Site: brandenburg
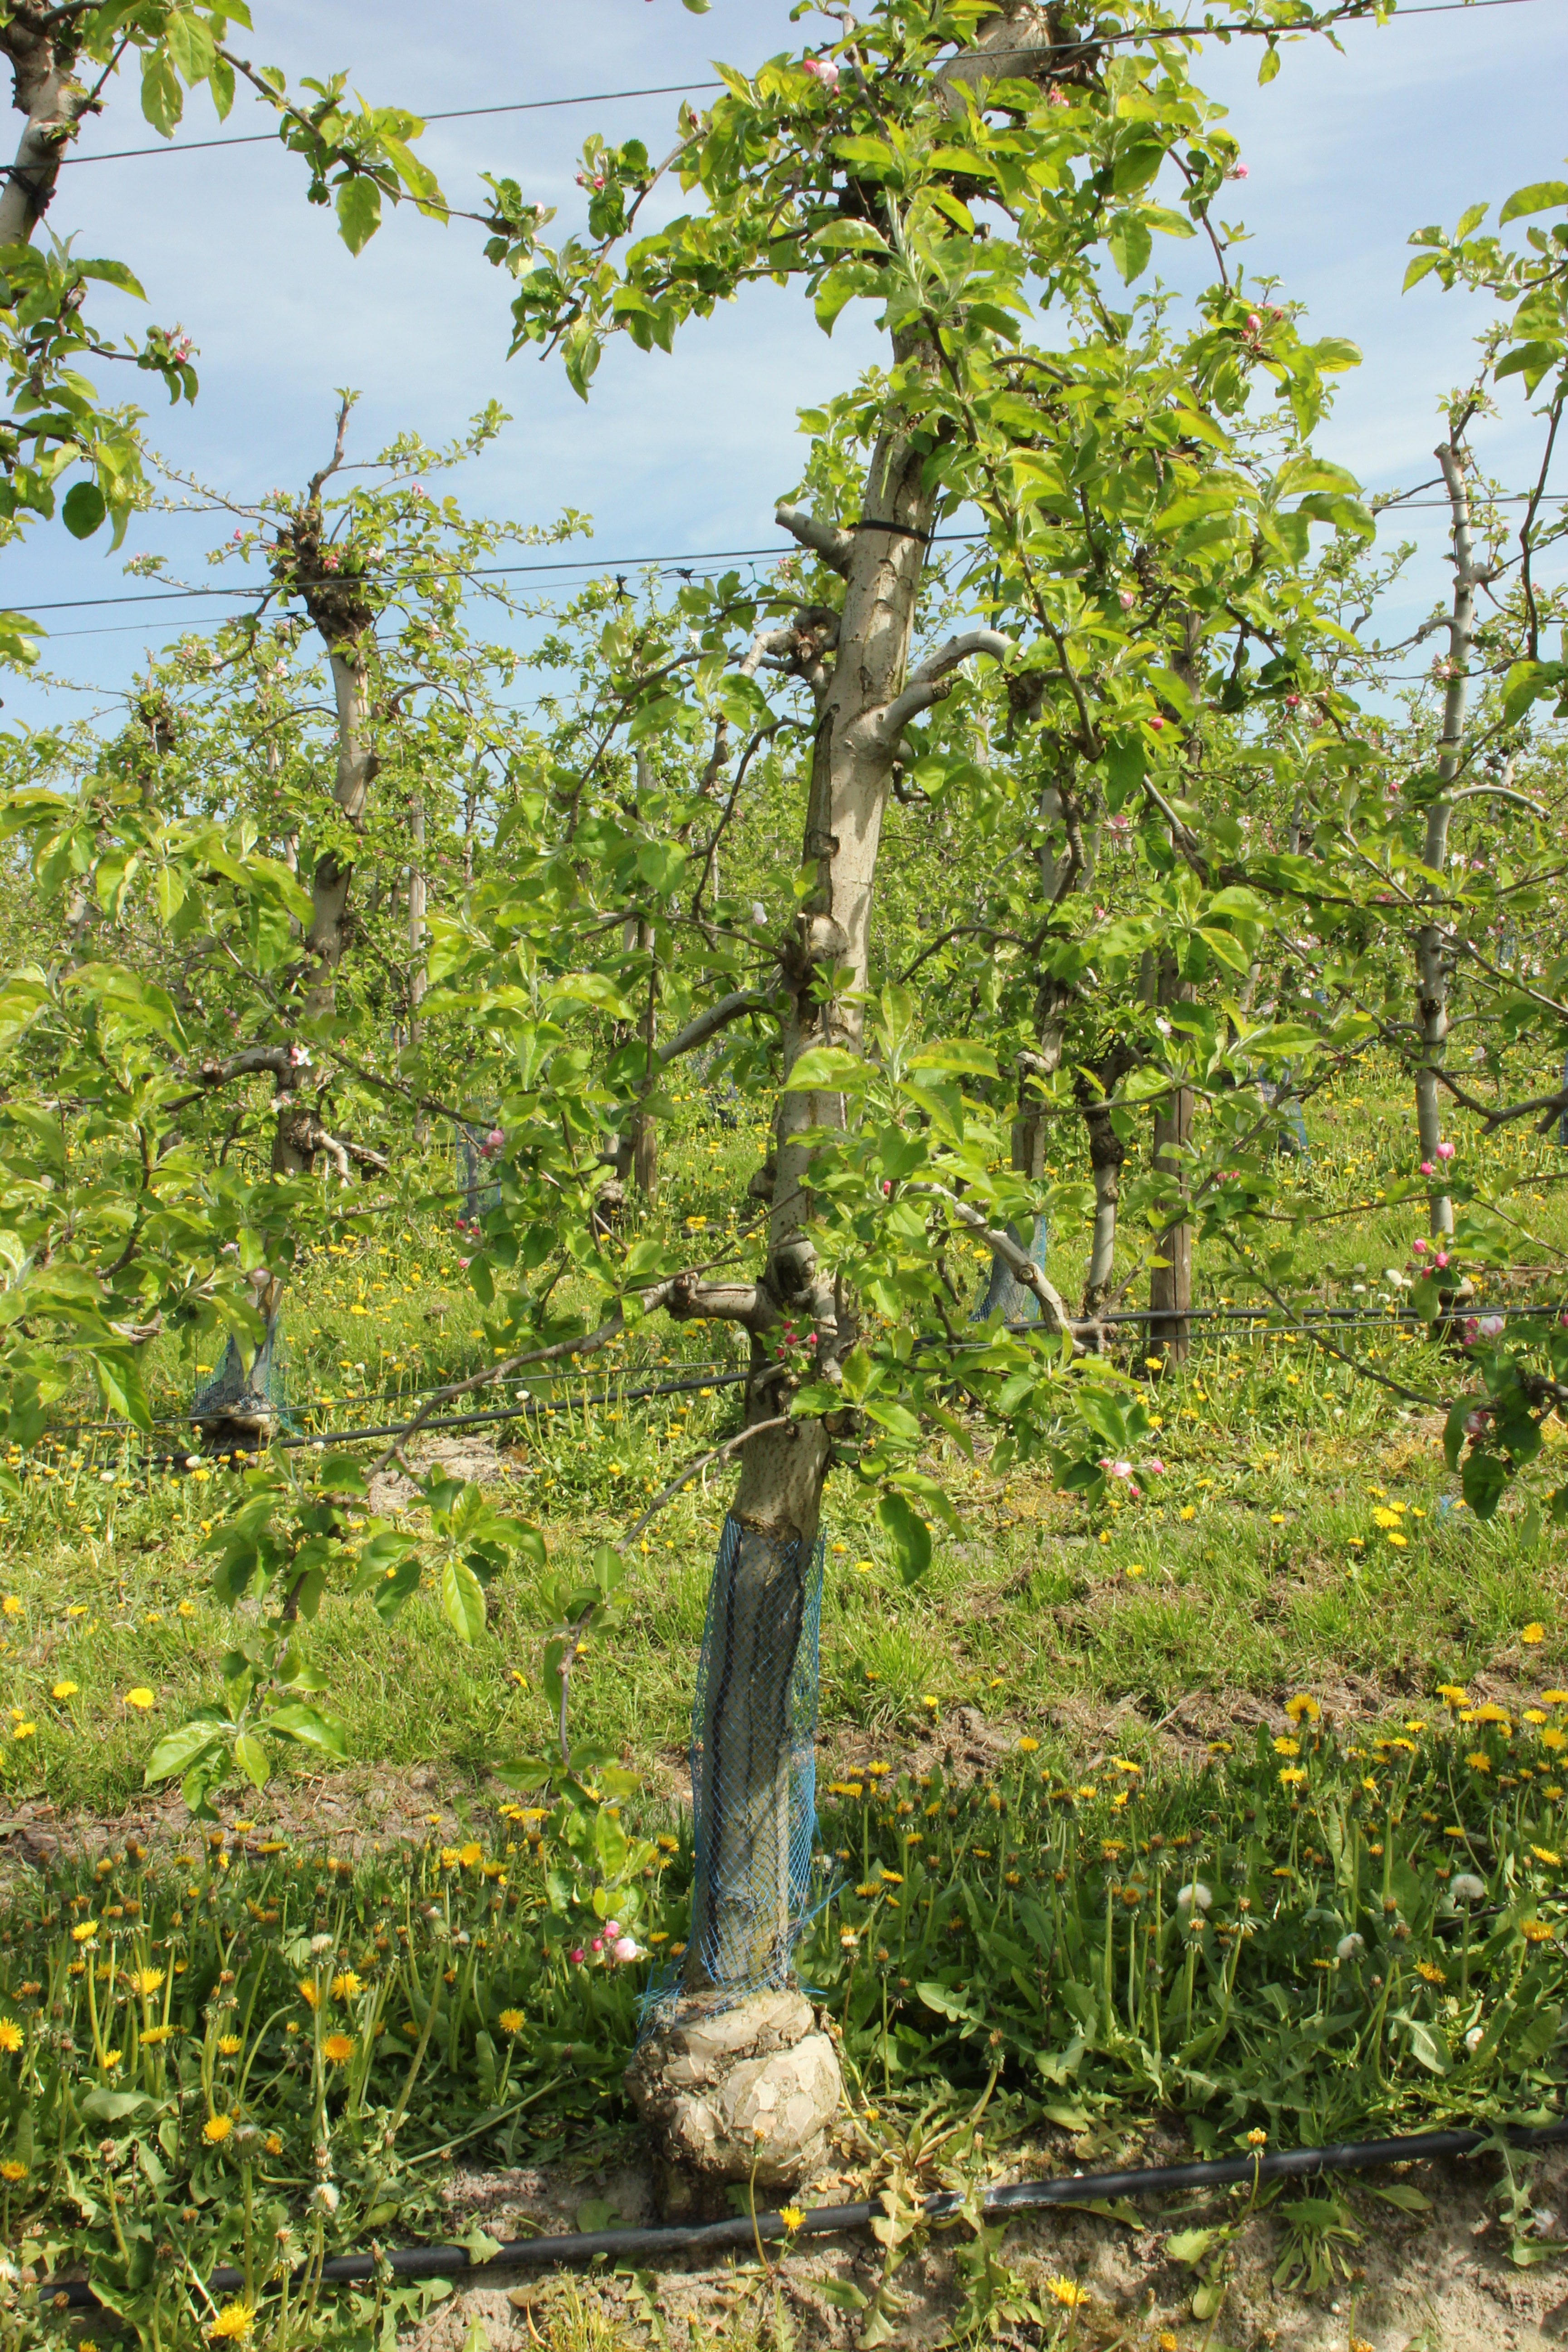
Growth stage (BBCH 60): Flowering